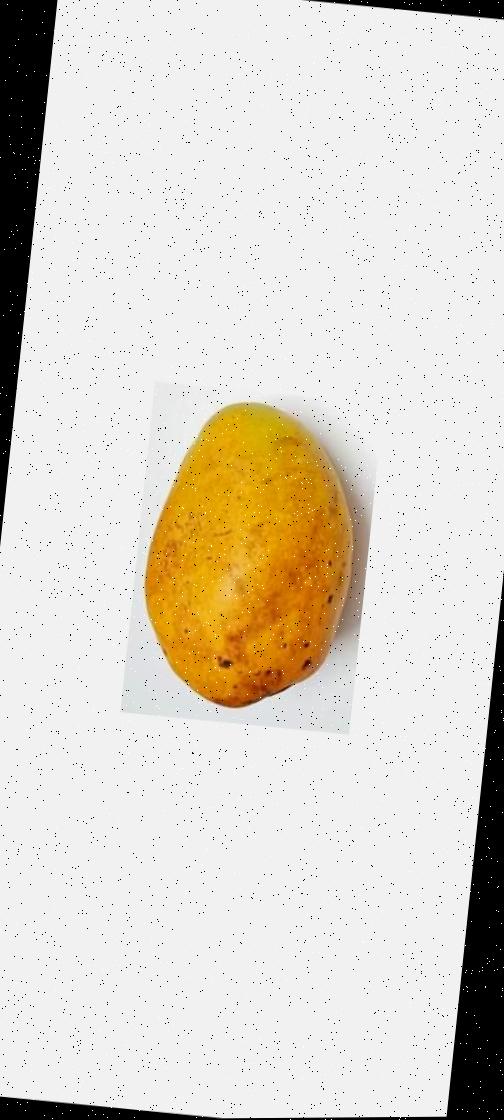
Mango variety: Bari-11